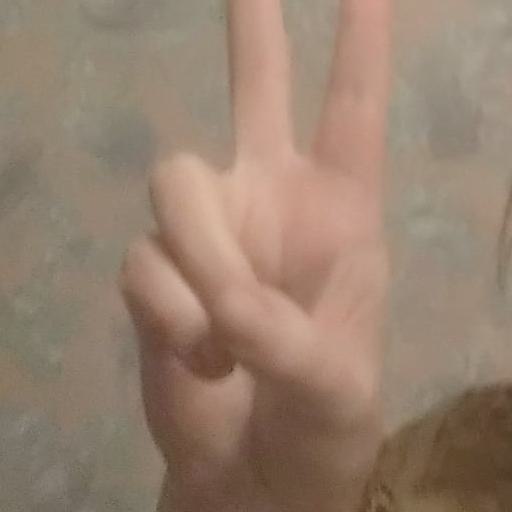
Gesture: peace